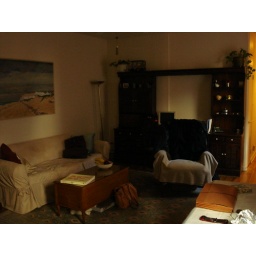
Facing near living room wall from bedroom hallway